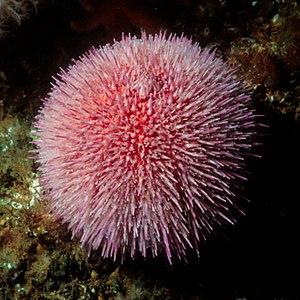
Le parc national de Kosterhavet est un parc national situé dans le comté de Västra Götaland sur la côte du Bohuslän en Suède. Sur les communes littorales de Strömstad et Tanum, il couvre 38 878 ha principalement autour de l'archipel des îles Koster dans le Skagerrak et est prolongé au nord-ouest par le parc national norvégien d'Ytre Hvaler. Cet archipel est séparé de la côte et de l'archipel intérieur par le fjord de Koster, une fosse profonde de 247 m communiquant avec la fosse norvégienne.